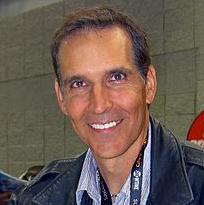
Age: 49